Gotha G.I

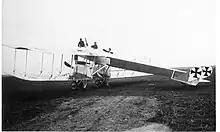

Today, little is known about the G.I's service history. records show only small numbers ever in service, the most being five in October and six in December 1915. At this stage of the war, Type G aircraft were being used for defensive patrols, reconnaissance and only rarely for bombing. By the time it reached the front, the Gotha G.I was already an easy target for faster and more maneuverable fighters and the few pilot recollections that have survived are largely unfavourable to the type. Manfred von Richthofen served as a machine gunner in a Gotha G.I at Ostend and in Champagne-Ardenne during the First Battle of Champagne with Georg Zeumer as his pilot. The UWD seaplane is known to have participated in an air-raid on Dover on 19 March 1916, bombing Langton Fort and the Shoulder of Mutton battery.